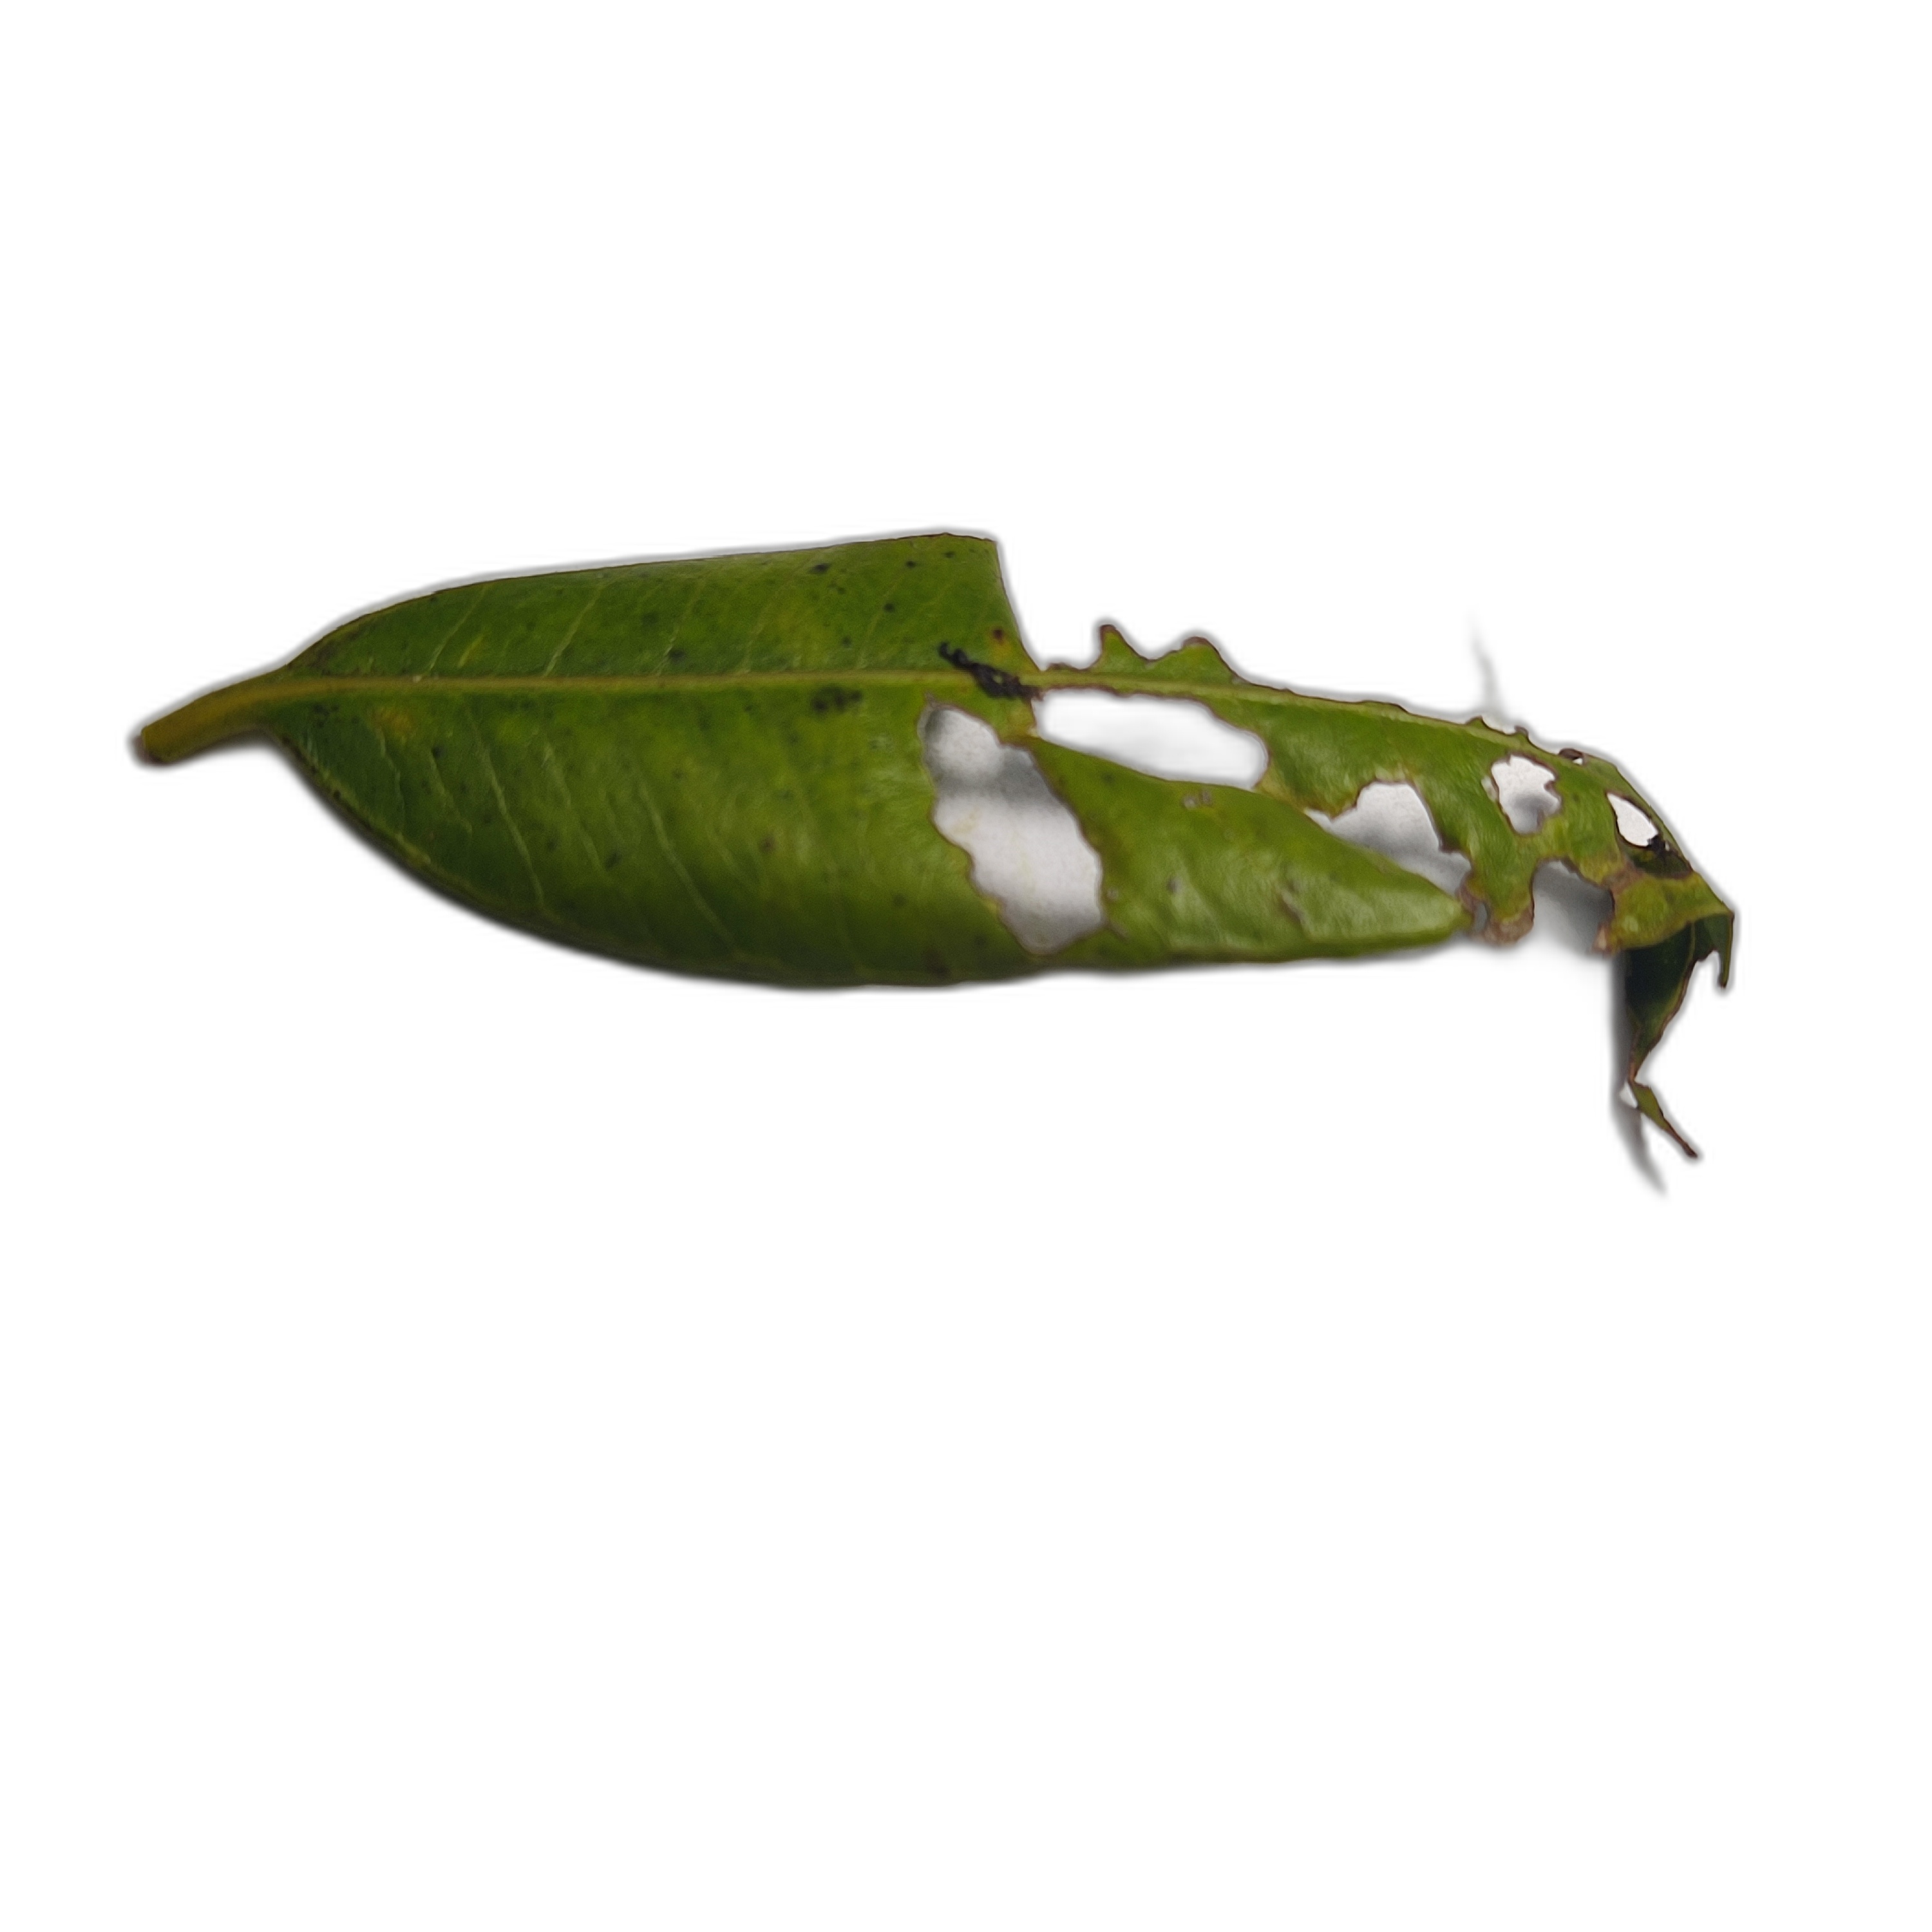
Label: not_healthy